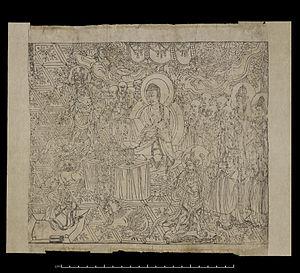
Les grottes de Mogao, ouvertes au public depuis 1980, forment un ensemble de 492 chapelles bouddhistes ornées de peintures et sculptures. Elles font partie de l'ensemble plus vaste des grottes de Dunhuang, dans la province de Gansu en Chine, en marge du désert de Gobi. Ces chapelles ont été élaborées dans 735 grottes, dont 492 avec décor peint ou/et sculpté, creusées dans la paroi rocheuse par des moines à partir du IVᵉ siècle. Des communautés monastiques commencèrent vite à percer des cavités plus grandes dans le grès comme actes de dévotion publique, et à orner les sanctuaires d'effigies de Bouddha. Ce type de grottes aux multitudes de peintures et sculptures de Bouddha reçoivent l'appellation générique de grottes des mille Bouddhas. Certaines de ces grottes abritent, d'ailleurs, des statues de Bouddha de très grandes dimensions.